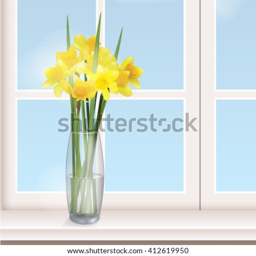
flowers in a glass vase on the window